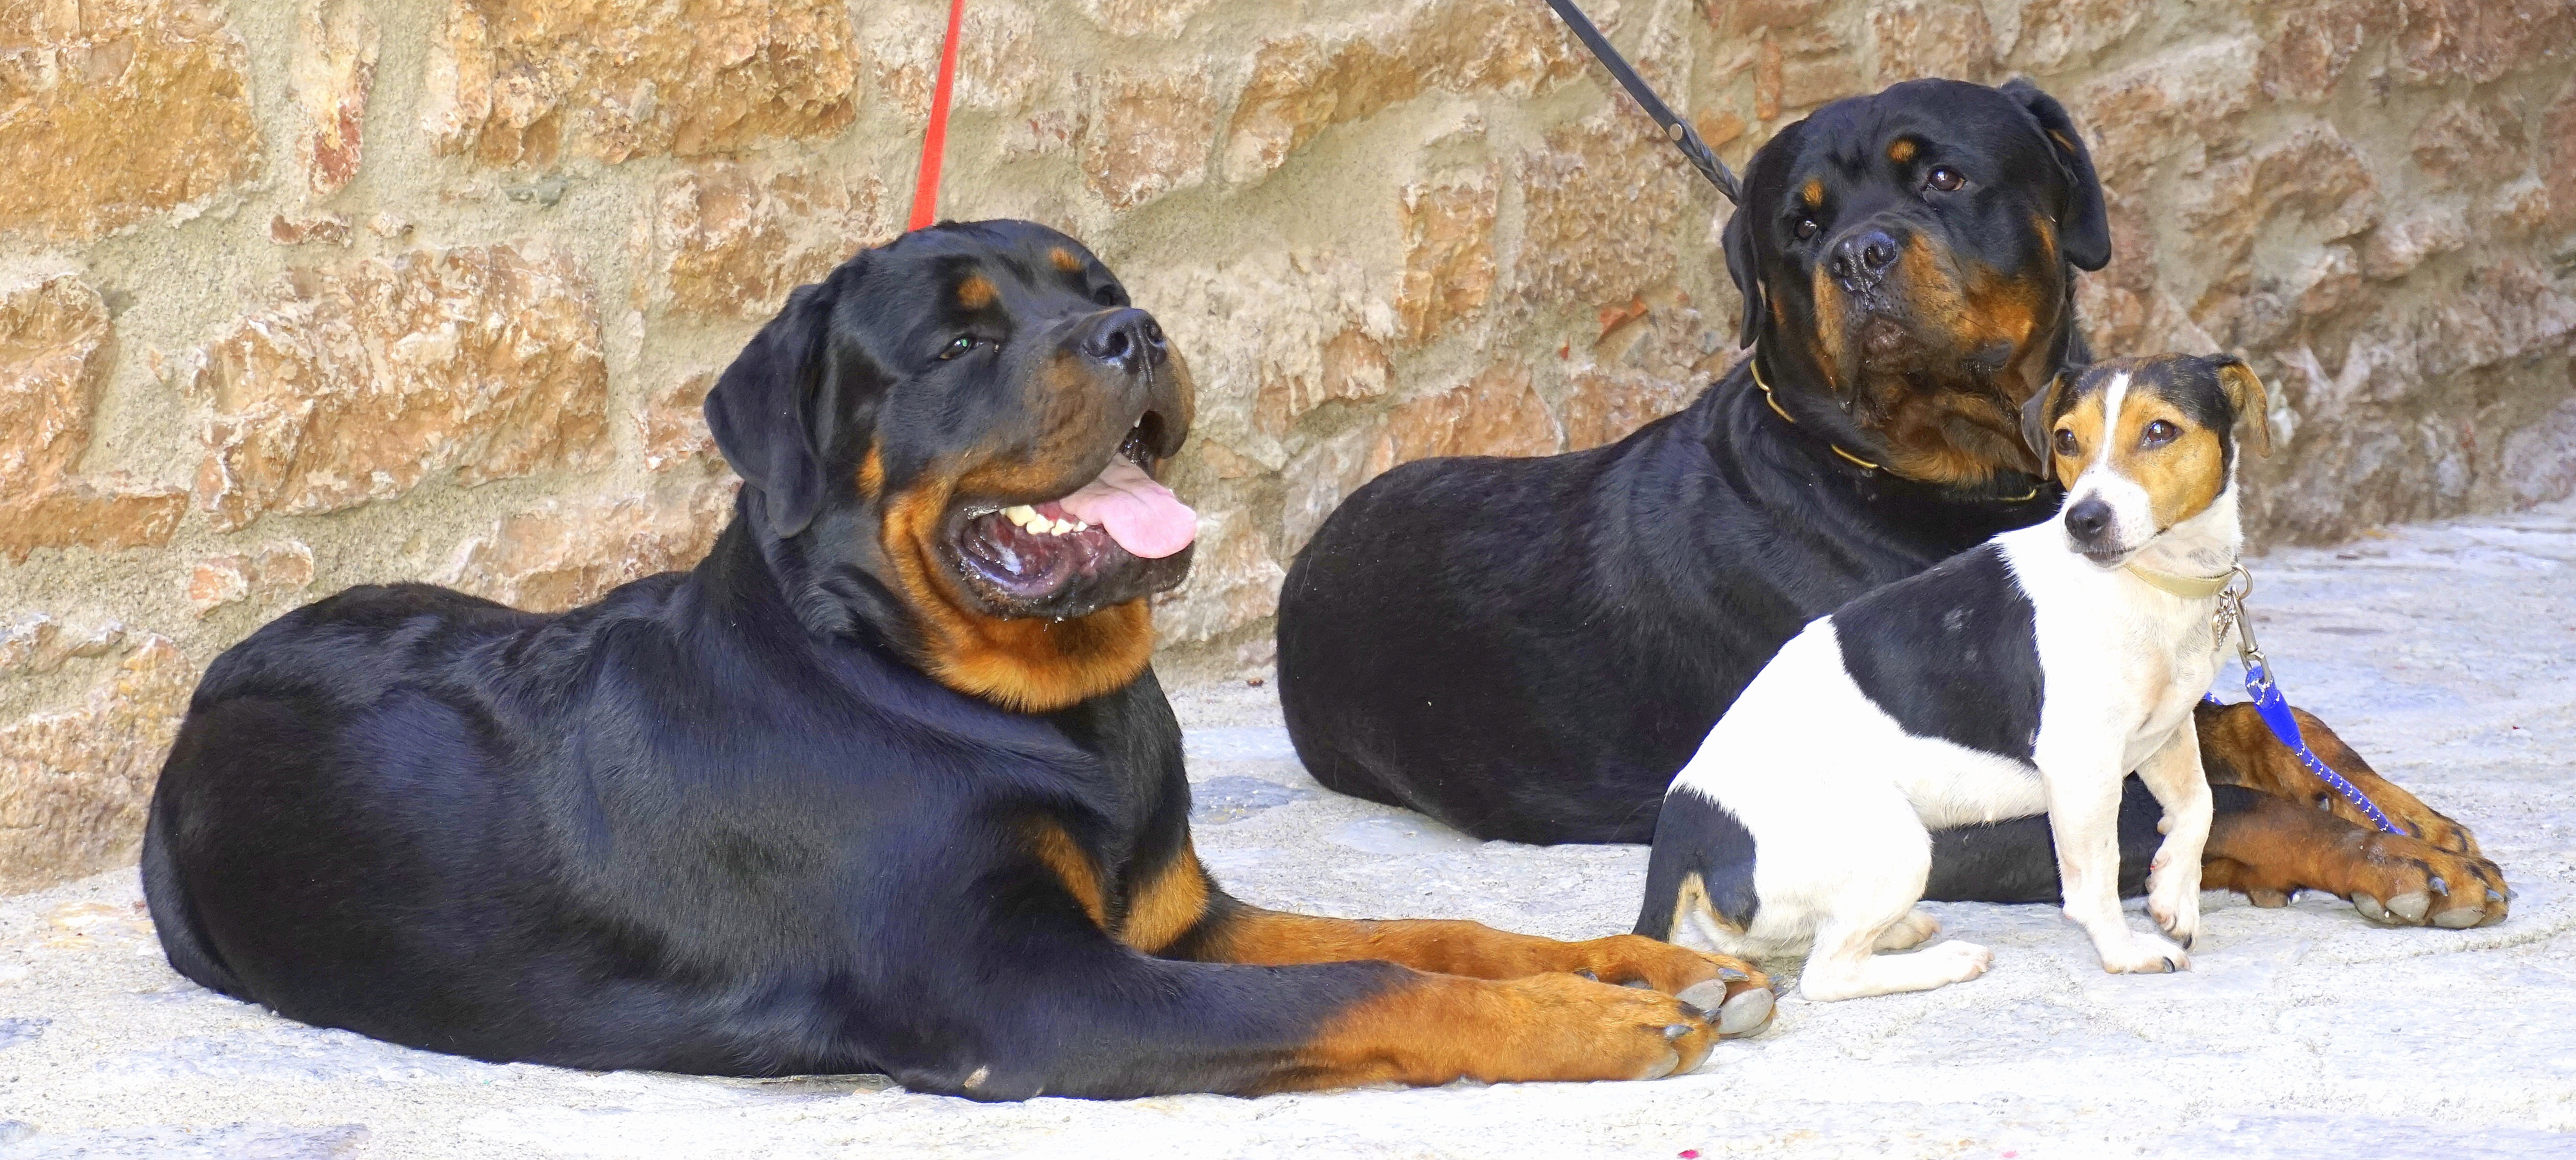
black and white, white, puppy, dog, cute, love, pet, mammal, black, friend, hound, black dog, dogs, happy, animals, vertebrate, dog breed, guard dog, dog resting, rottweiler, dog like mammal, dobermann, austrian black and tan hound, polish hunting dog, transylvanian hound, finnish hound, coonhound, greater swiss mountain dog, black and tan coonhound